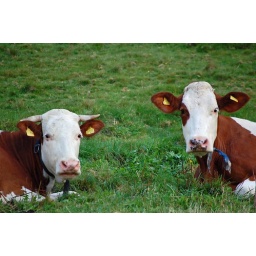
Katie loved the cute cows in the Black Forest!